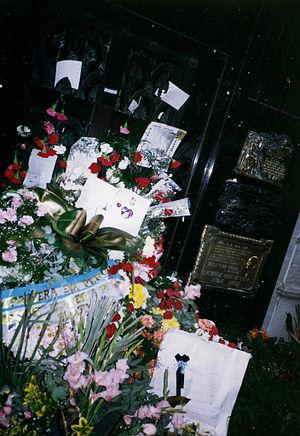
María Eva Duarte de Perón [maˈɾia ˈeβa ˈðwaɾte ðe peˈɾon], mieux connue sous le nom d’Eva Perón ou d’Evita, est une actrice et femme politique argentine. Elle épousa en 1945 le colonel Juan Domingo Perón, un an avant l’accession de celui-ci à la présidence de la république argentine.